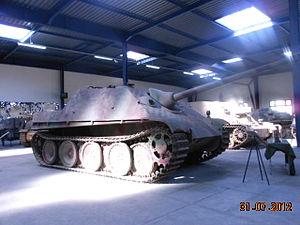
Char Jagdpanther, musée des blindés de Saumur (France), section blindés allemands
Le Groupe des Commandos d'Afrique, qui deviendra le 5ᵉ bataillon de choc, est issu des Corps Francs d'Afrique. C'est une ancienne unité parachutiste de l’armée de terre française, créée en décembre 1942 et dissoute le 1ᵉʳ octobre 1945 afin de constituer le 2ᵉ bataillon du 1ᵉʳ régiment d'infanterie de choc aéroporté de la 24ᵉ division aéroportée.